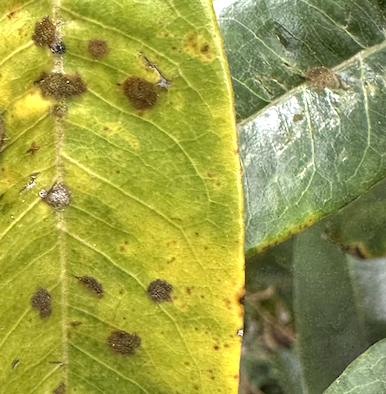
Label: stem_blight